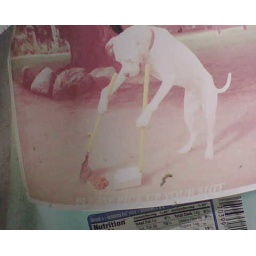
Found on a container with poop bags provided by the home owner for people walking down the street.